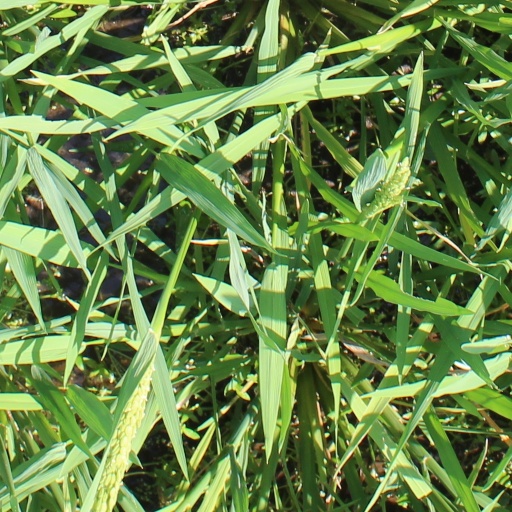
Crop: rice